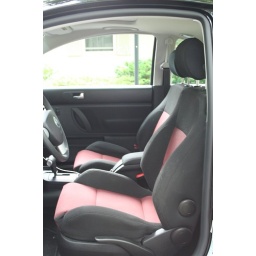
Note the red and black seat trim. The colours are slightly faded in the picture for some reason.